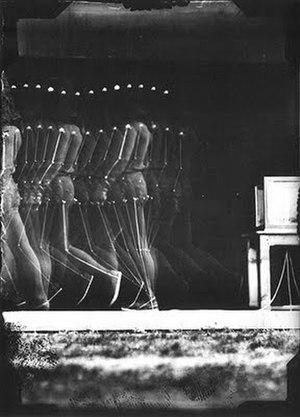
Marcel Duchamp, né à Blainville-Crevon, le 28 juillet 1887, et mort à Neuilly-sur-Seine, le 2 octobre 1968, est un peintre, plasticien, homme de lettres français, naturalisé américain en 1955.
Étienne-Jules Marey, né le 5 mars 1830 à Beaune et mort le 15 mai 1904 à Paris, est un médecin et physiologiste français, et un inventeur.